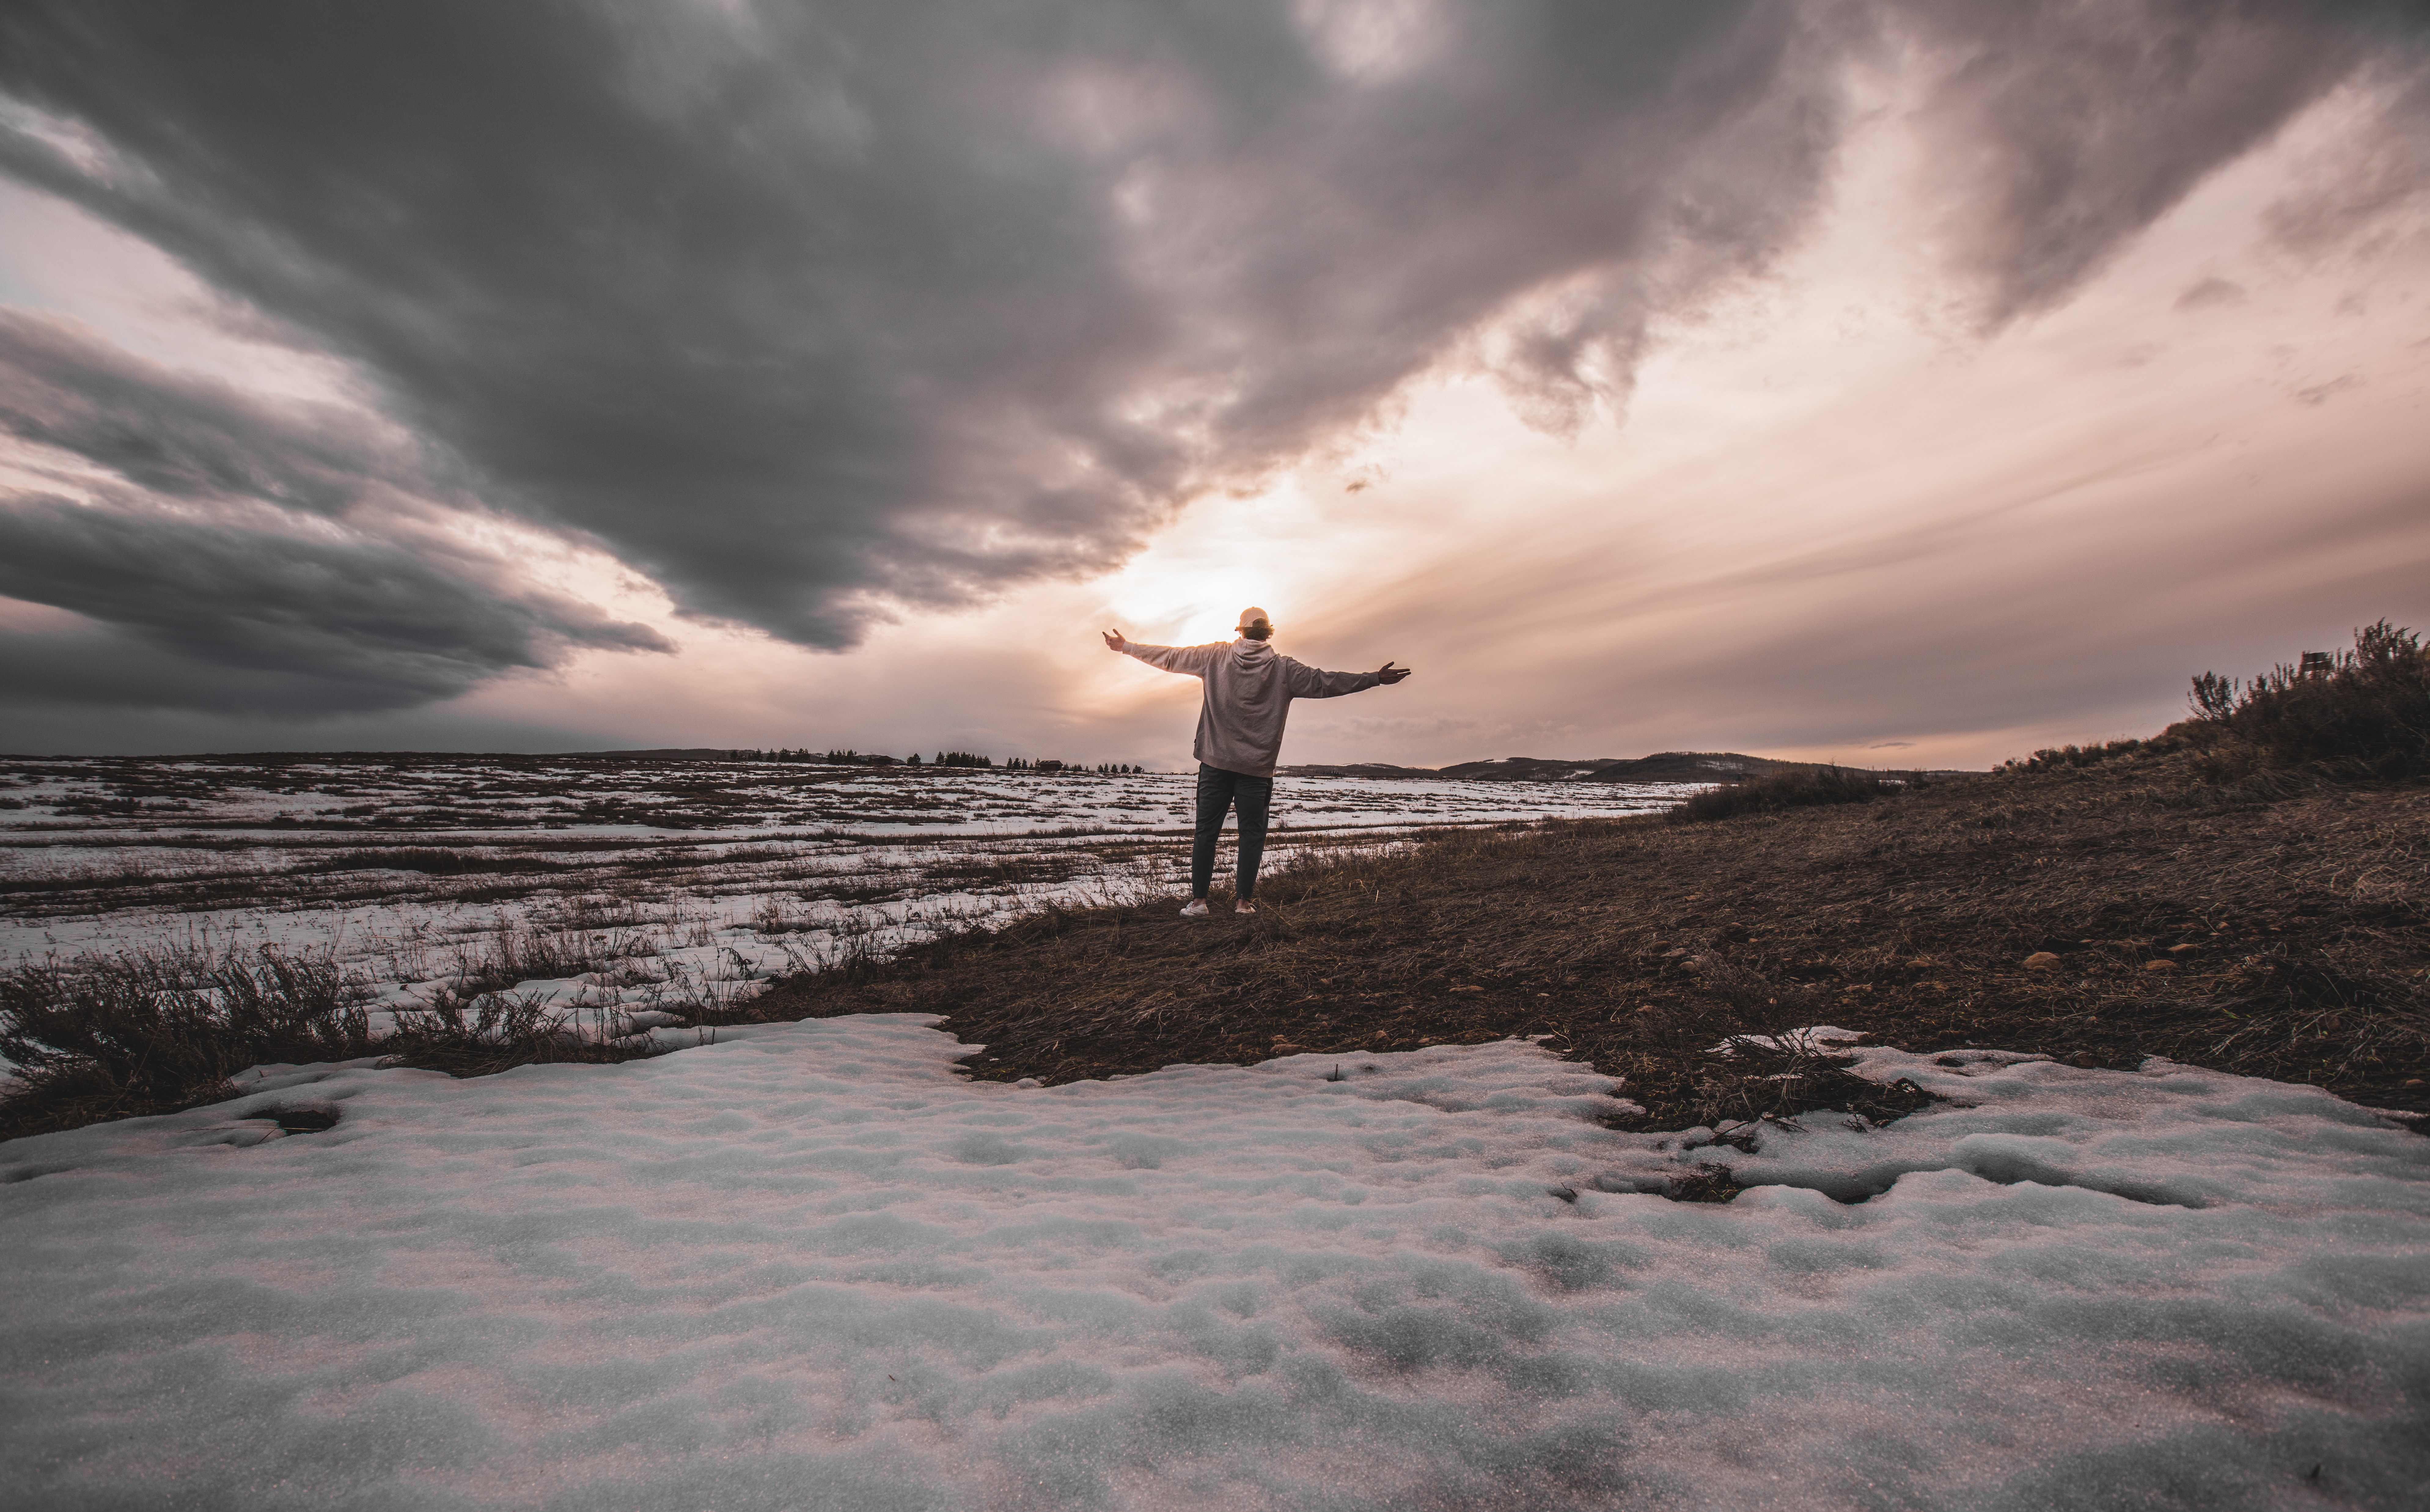
sky, photograph, cloud, water, sea, atmosphere, tree, photography, human, landscape, ocean, horizon, rock, stock photography, mountain, sunlight, coast, meteorological phenomenon, hill, winter, beach, sunset, vacation, monochrome, happy, wind, world